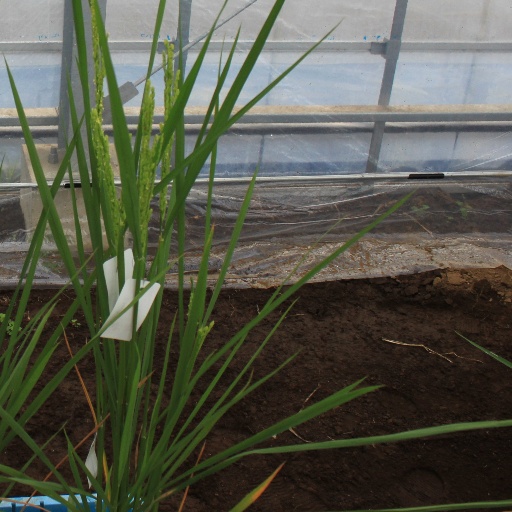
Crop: rice